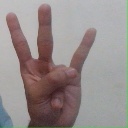
अक्षर: क्ष